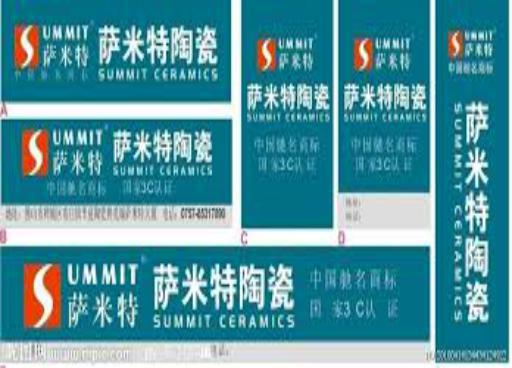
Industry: Others